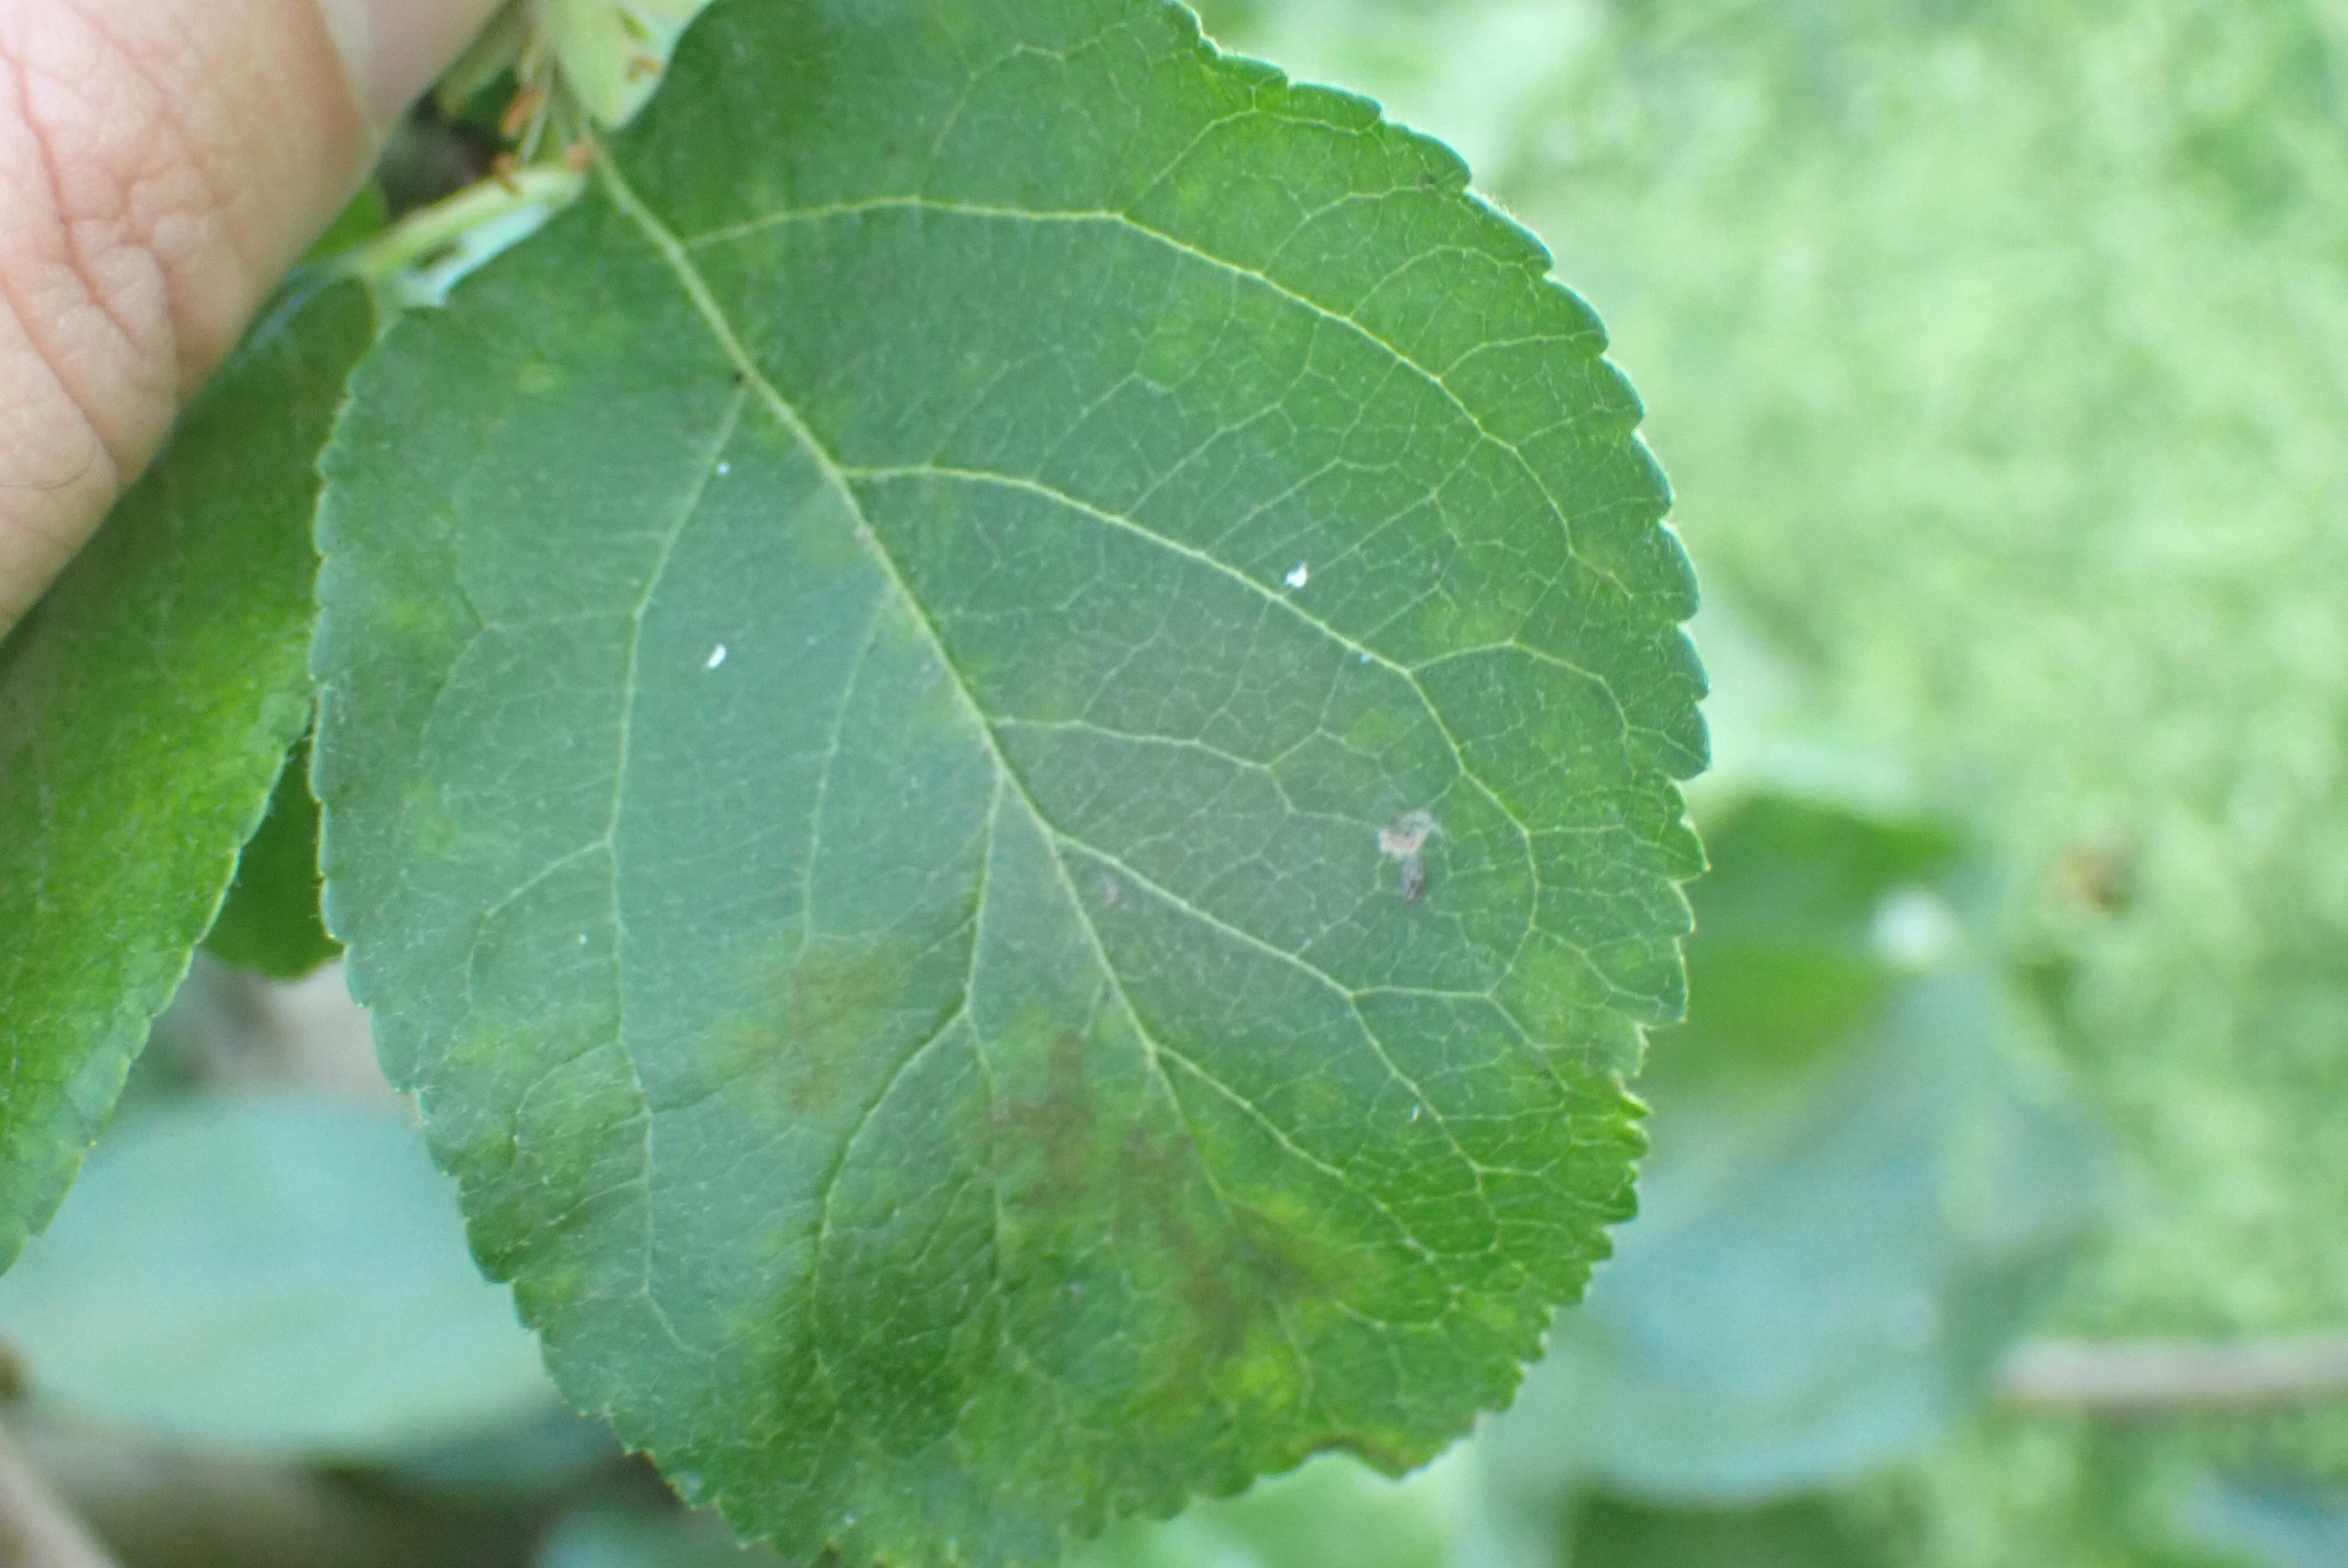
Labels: scab